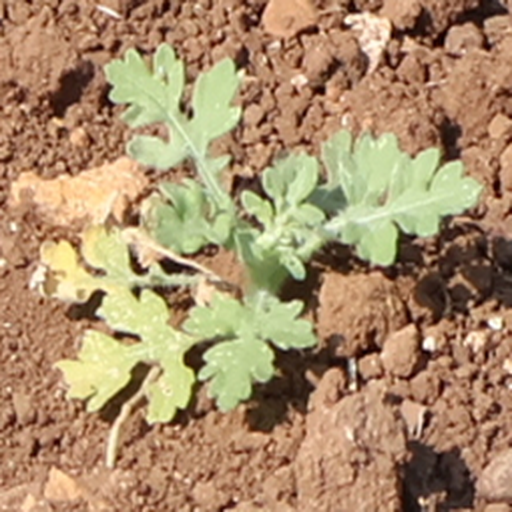
Weed species: Gajar_gavat_(Parthenium hysterophorus)